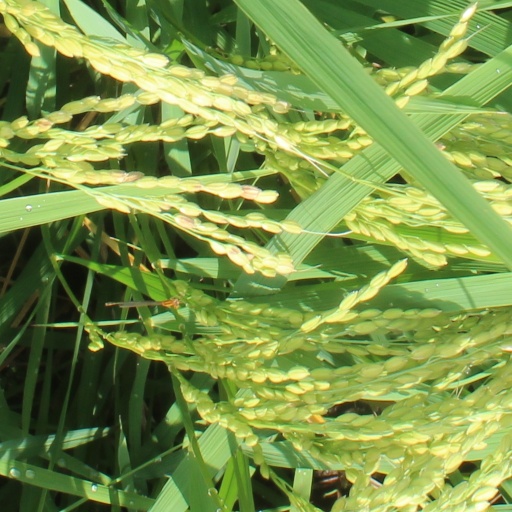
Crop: rice